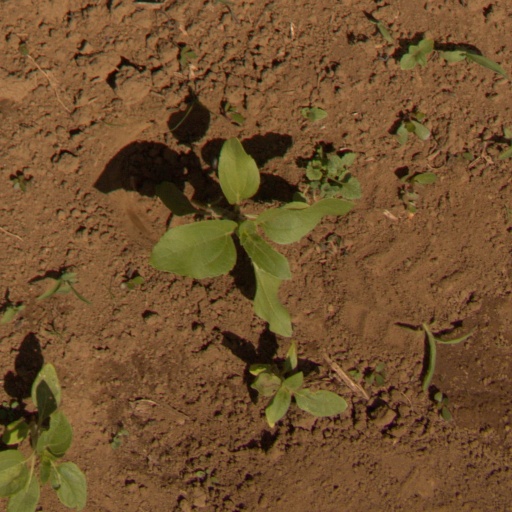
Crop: Jerusalem artichoke